Alba Berlin

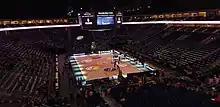
Mercedes-Benz Arena before an Alba Berlin game in 2019

In the 2014–15 season, Alba returned to the EuroLeague and reached the Top 16. In the Bundesliga, the team had another disappointing season: it finished in second place, but was eliminated in the semifinals. In the 2015–16 season, Alba had one of its worst seasons in history as the team managed to finish only in 7th place in the regular season, though Alba won the German Cup. In the playoffs, the team was eliminated in the quarterfinals. In the 2016–17 season, the same thing repeated – a disappointing sixth-place finish in the Bundesliga.